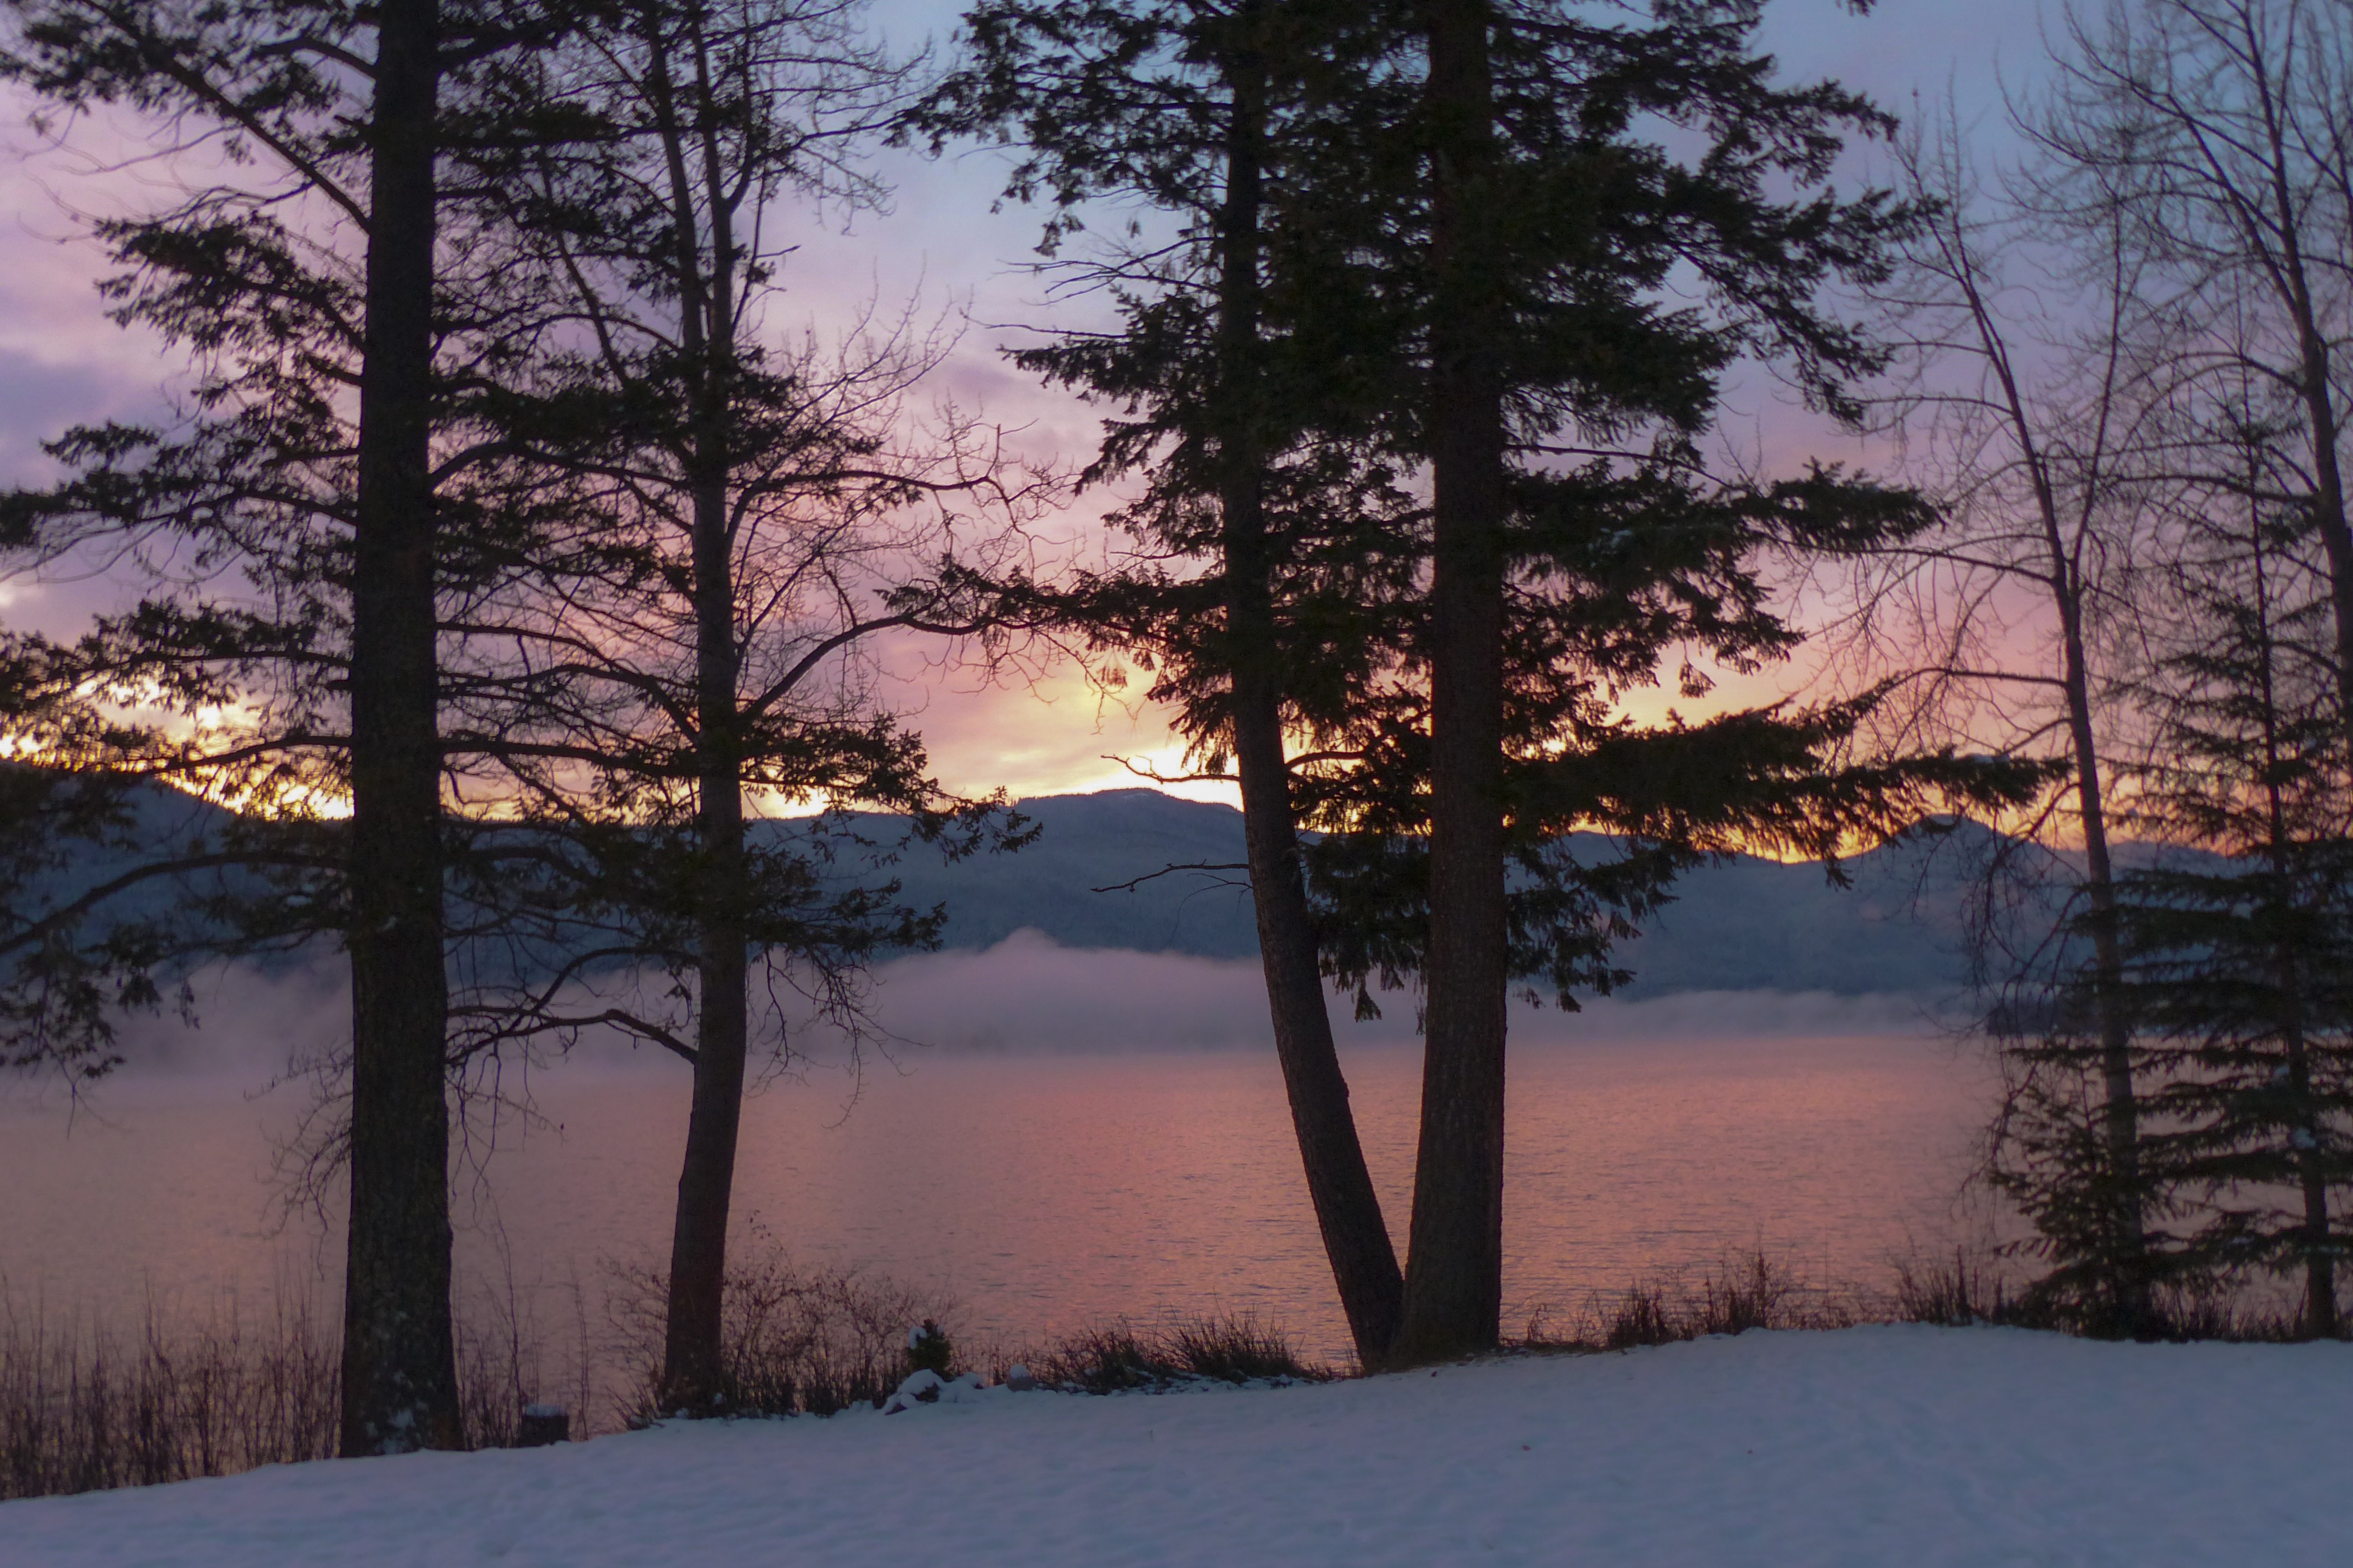
landscape, tree, water, nature, forest, wilderness, branch, snow, cold, winter, sky, sunrise, sunset, mist, sunlight, morning, lake, frost, dawn, dusk, evening, scenic, scenery, weather, colorful, season, clouds, canada, beautiful, woodland, winter magic, freezing, british columbia, early morning, canim lake, natural environment, atmospheric phenomenon, woody plant, frigid